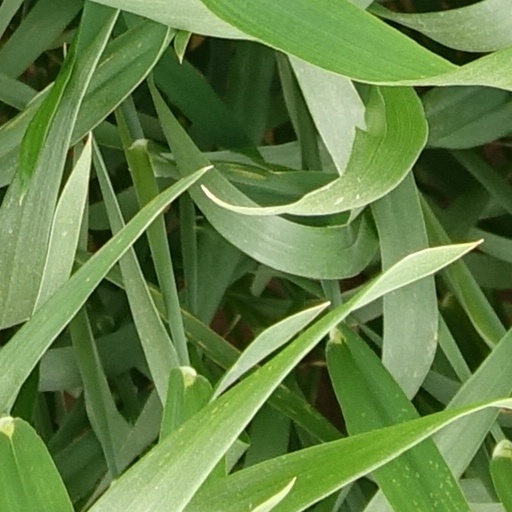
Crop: wheat